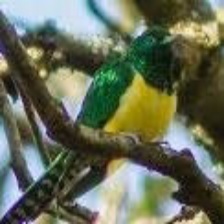
Species: AFRICAN EMERALD CUCKOO
Scientific name: CHRYSOCOCCYX CUPREUS